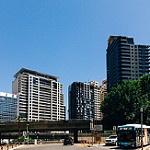
Label: buildings